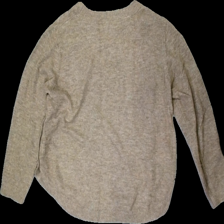
View: back
Type: Sweater
Category: Ladies
Brand: Indiska
Colors: Brown
Material: 68% acryllic, 32% nylon
Cut: Loose
Size: M
Season: Autumn
Smell: Minor
Price range: <50
Recommended usage: Export
Description: Brown sweater with buttons
Comment: Crooked seam